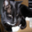
Label: cat